Barlow Road

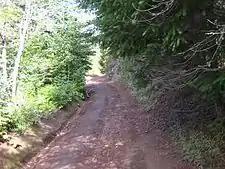
Barlow Road in September 2008

On the western side of the Cascades, U.S. Route 26 follows more or less the same route from Sandy to Government Camp; south of Government Camp, US 26 follows a valley just west of the Barlow Road's route along Barlow Creek. The route is concurrent with a few miles of the southern end of Oregon Route 35, and much of the Mount Hood Highway.